Berardo Carboni

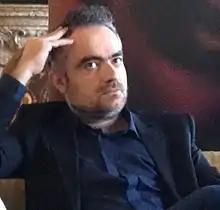
picture of Berardo Carboni

Graduate in law, he has a PhD in “civil problems of the human being”. As scriptwriter and director, he has made shorts and documentaries, including "Roma in quel niente", a documentary about Federico Caffè with Giorgio Ruffolo, Valentino Parlato and the former President of the Italian Republic Carlo Azeglio Ciampi. Since 2000 he has been working with Lara Favaretto on videos for the art circuit that have been awarded in contexts such as “Furla Prize” and “Moma P.S. 1 studio program”. Together with Favaretto, he also worked in 2003 on the TV film "Buco nell'acqua", a docudrama with Sandra Milo, produced by Kublakhan for Mediatrade.